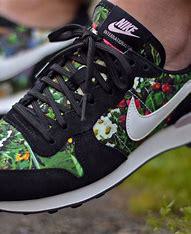
Brand: Nike
Model: Internationalist